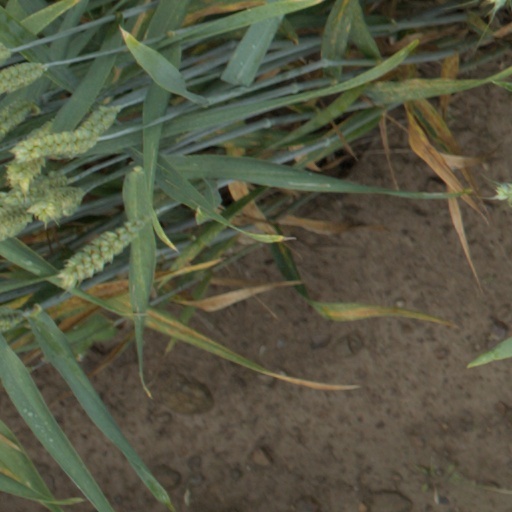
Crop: wheat